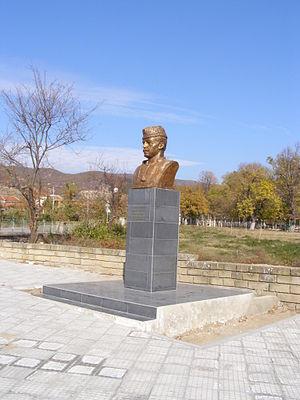
Dimitar Nikolov Asenov plus connu sous le nom de Hadji Dimitar est l'un des plus importants voïvodes bulgares, ainsi qu'un révolutionnaire combattant l’oppression ottomane.